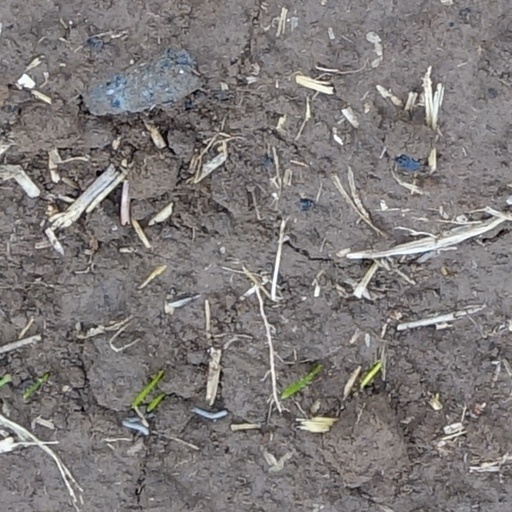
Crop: wheat